Josef Erler

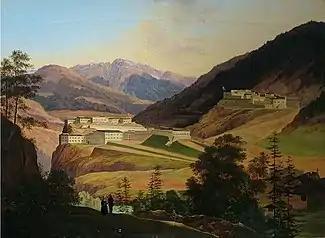
The Franzensfeste Fortress

Josef Erler (9 February 1804, Brixen - 31 March 1844, Innsbruck) was a landscape painter from the Austrian Empire.